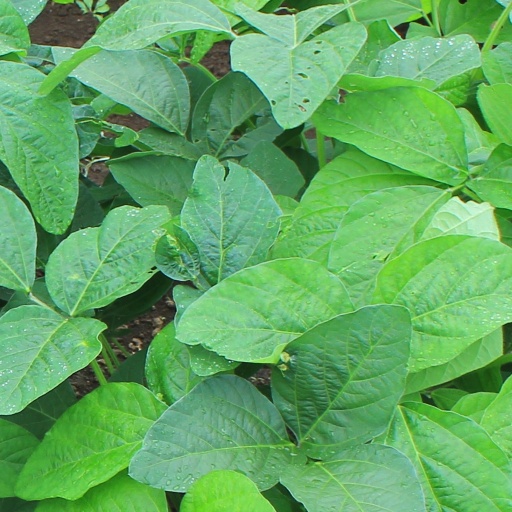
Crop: soybean